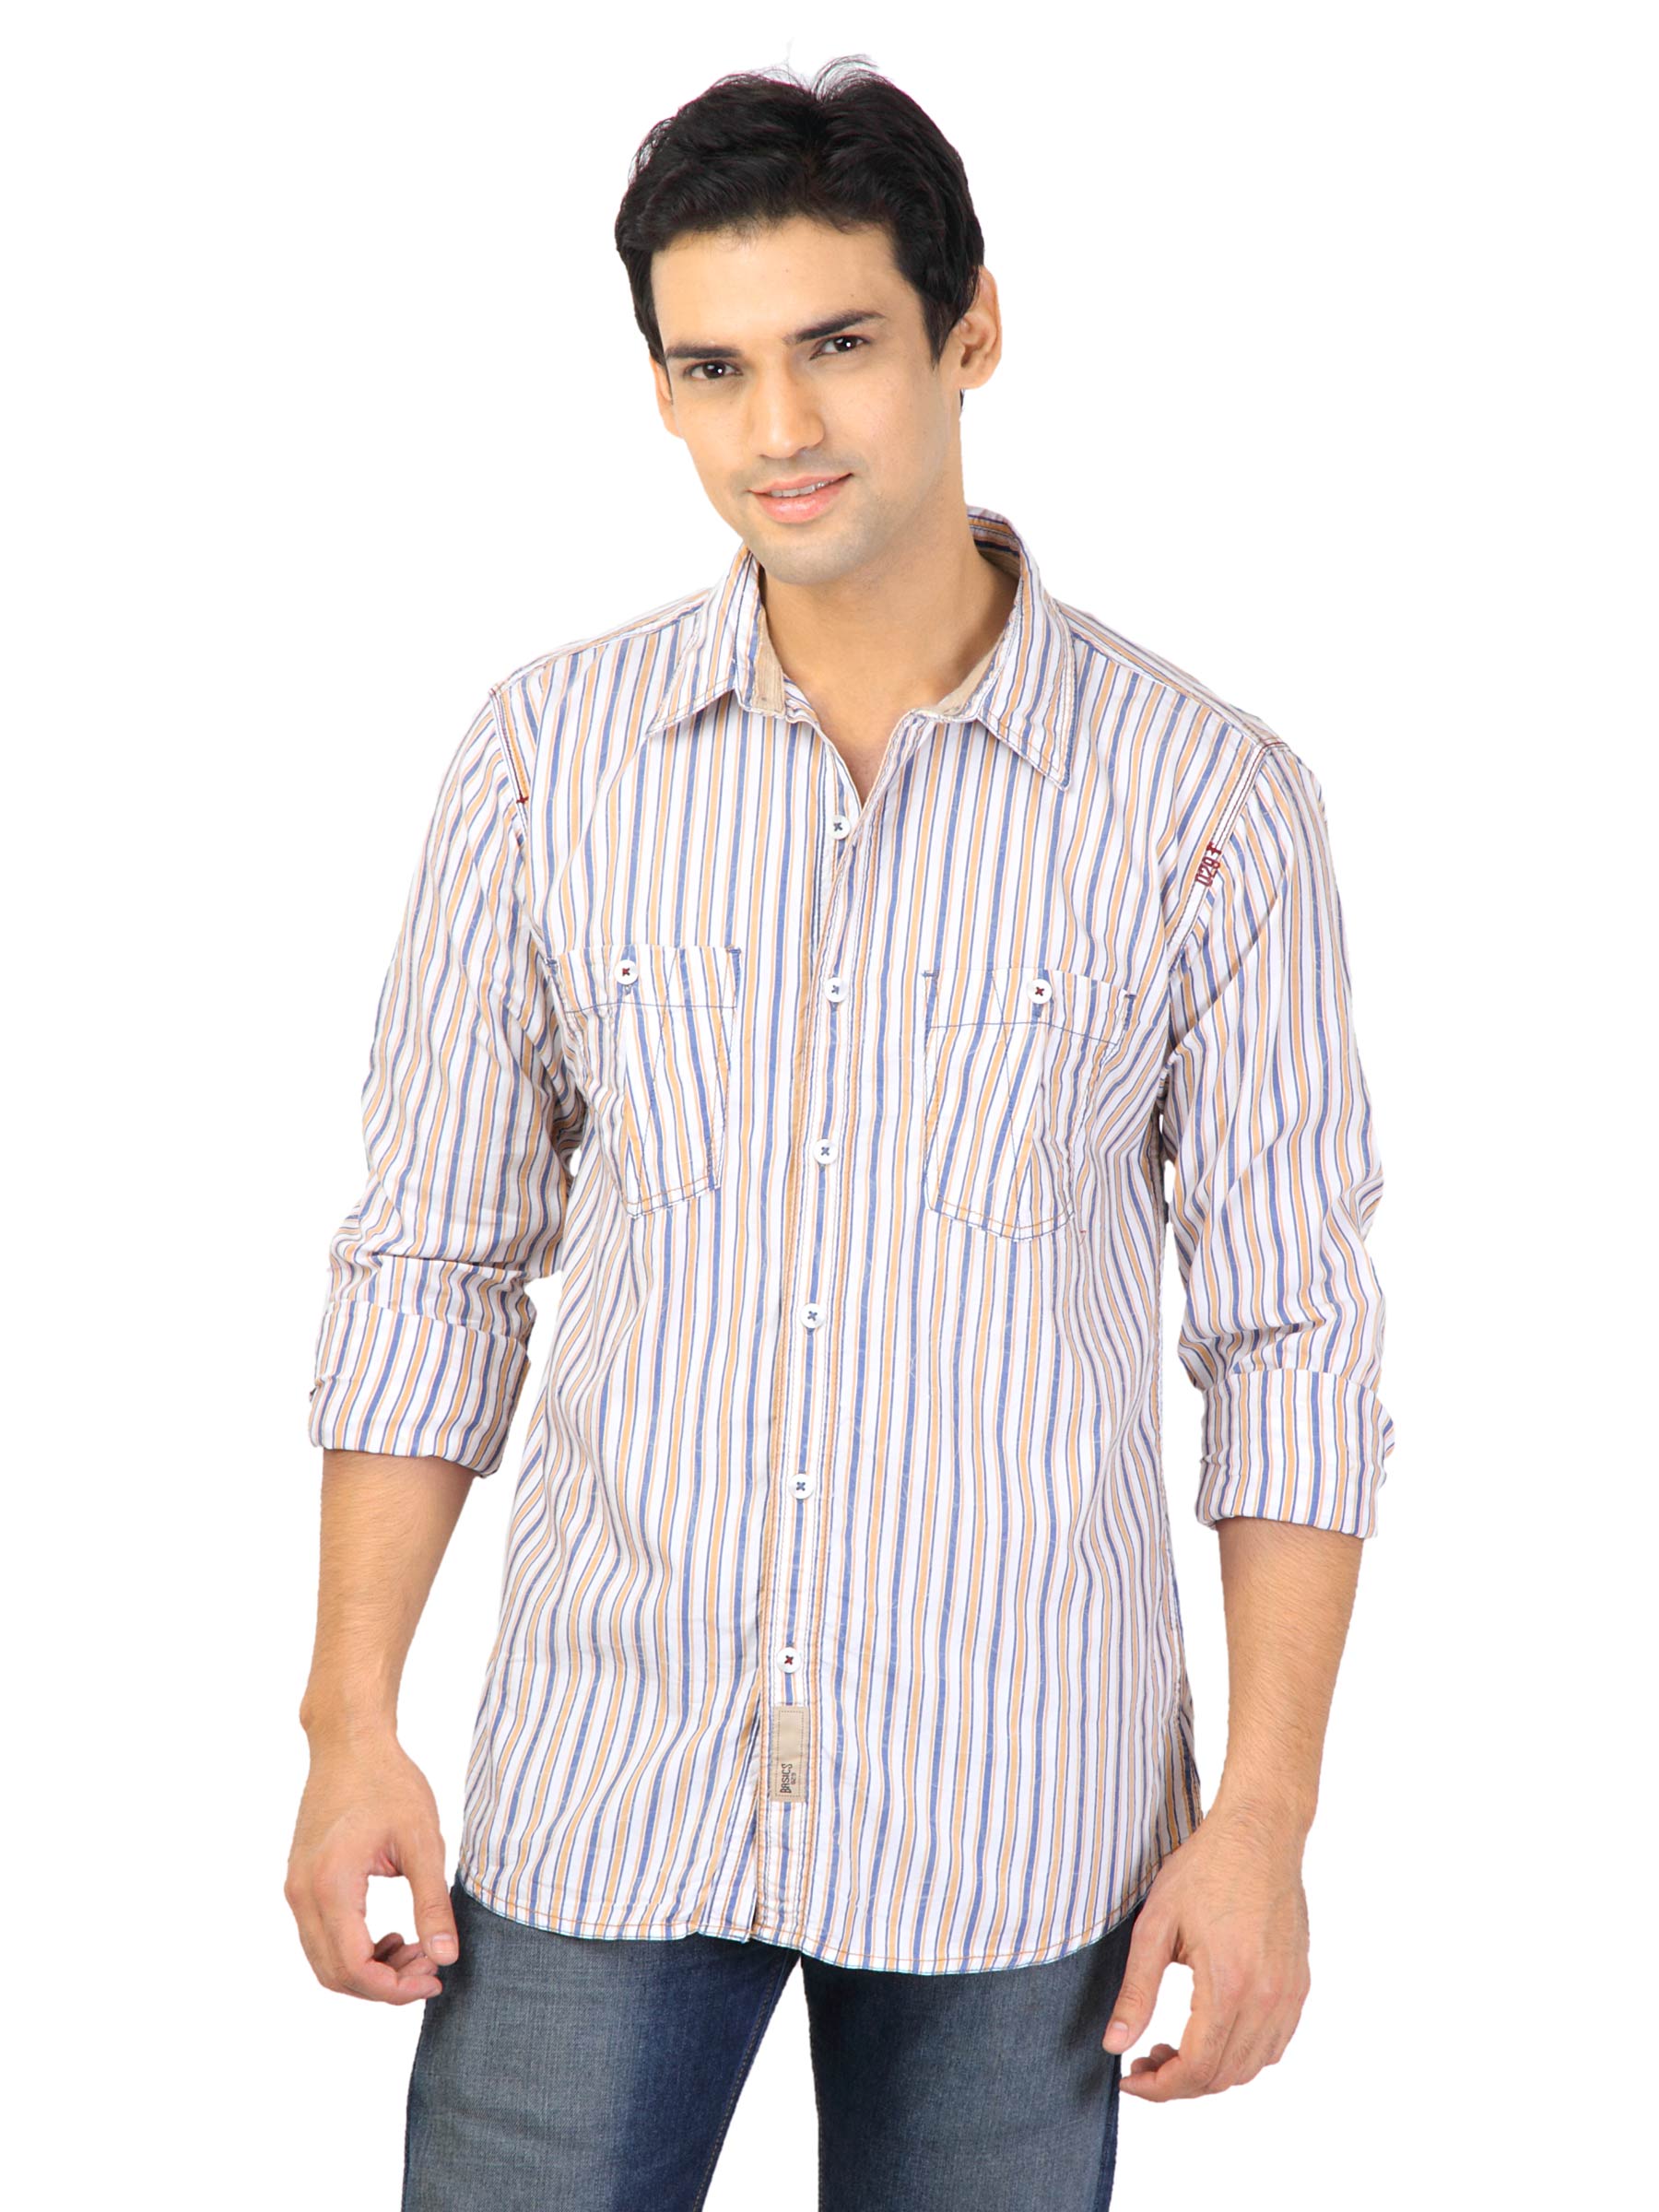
Basics Men White Slim Fit Striped Shirt
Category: Apparel / Topwear / Shirts
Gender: Men
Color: White
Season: Fall 2011
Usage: Casual